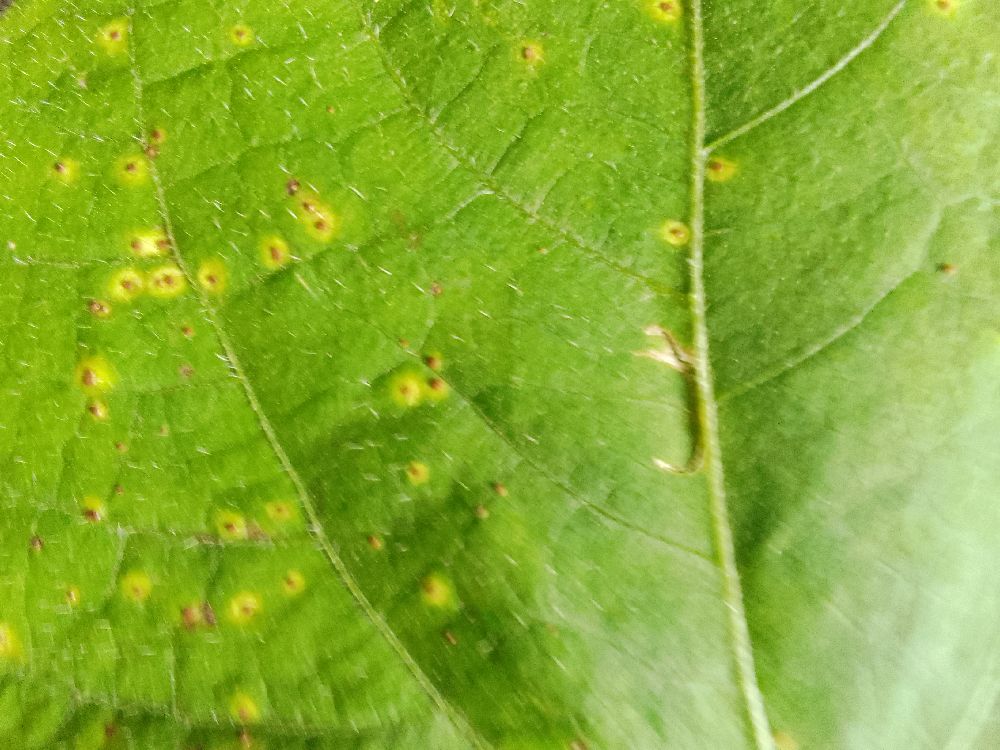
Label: rust